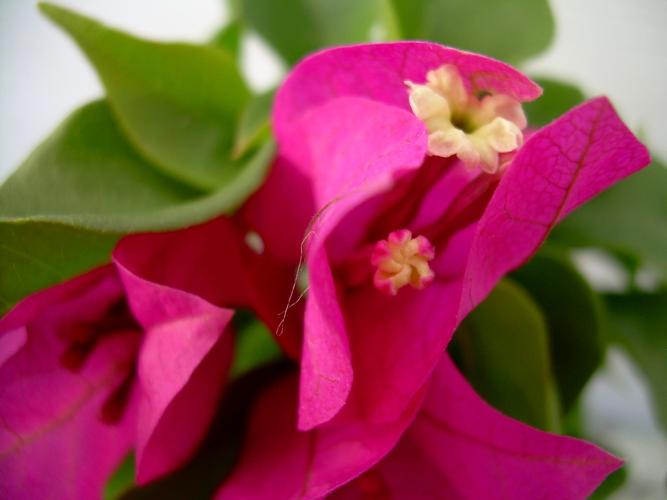
Label: bougainvillea